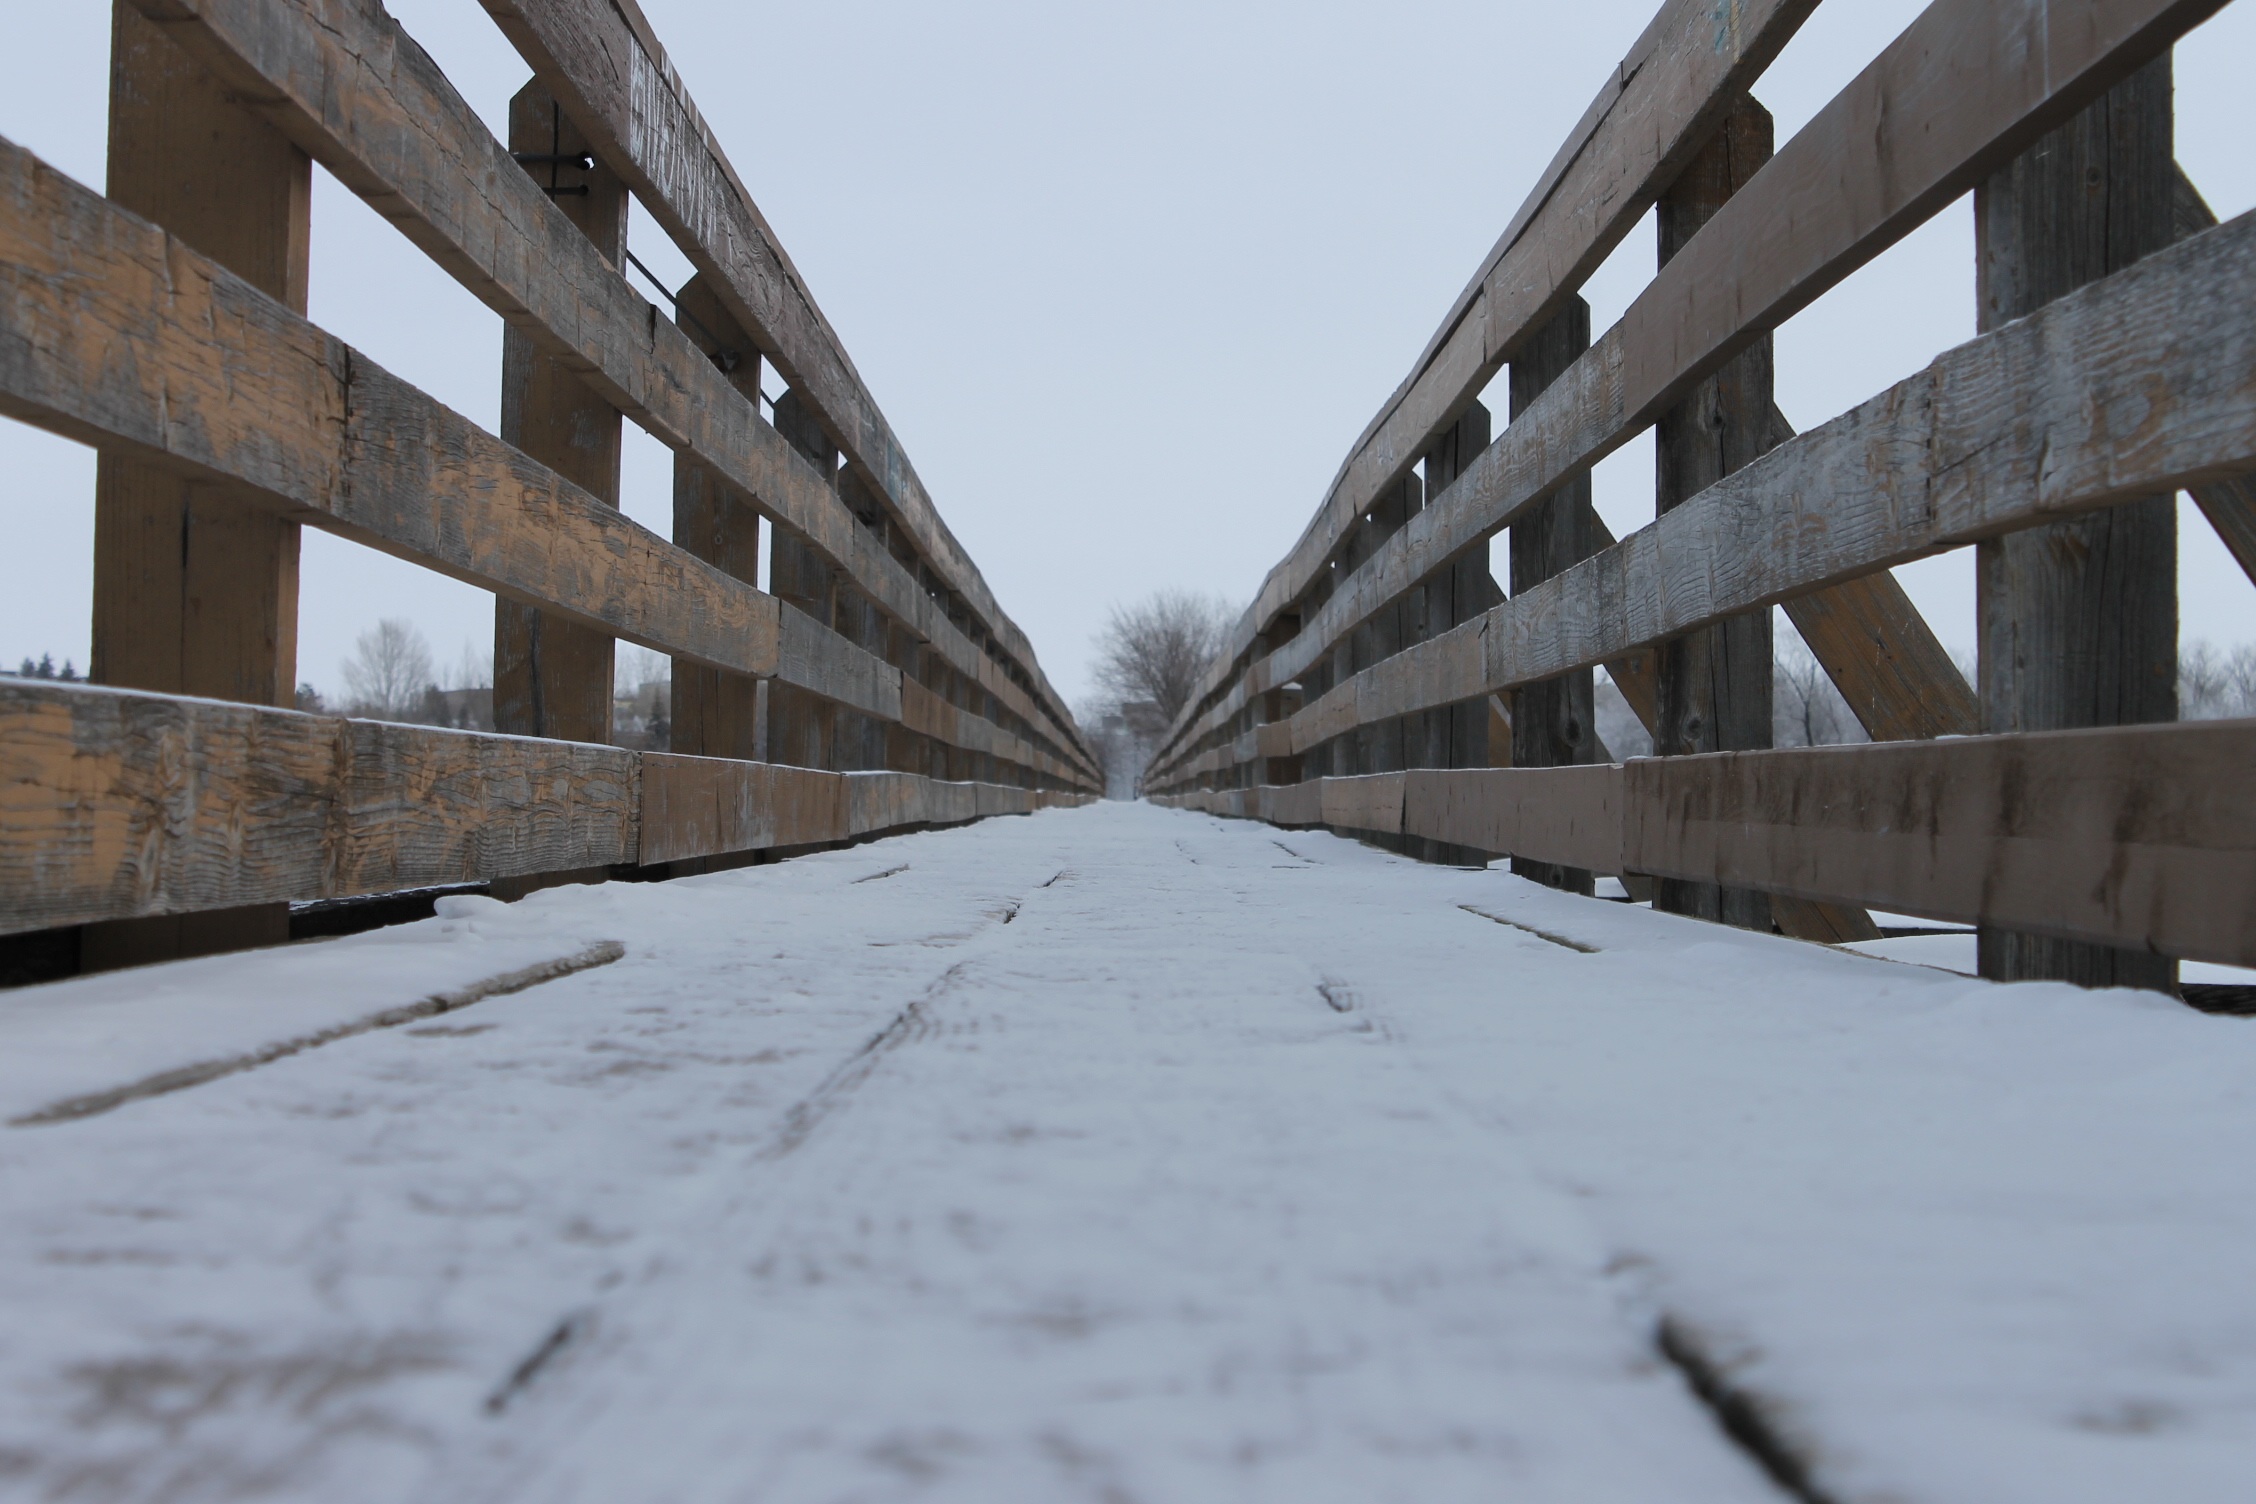
snow, winter, sky, wood, bridge, old, river, narrow, weather, season, outdoors